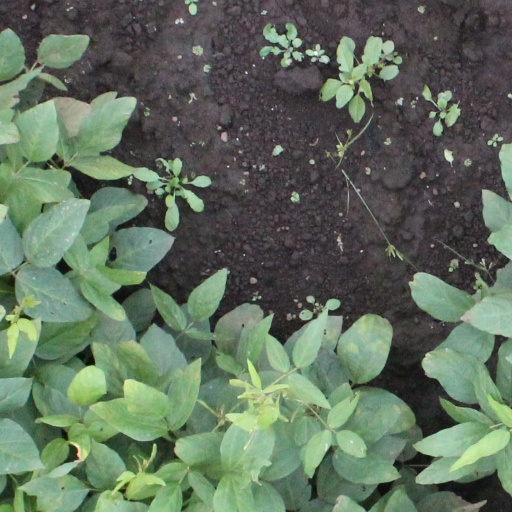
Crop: soybean